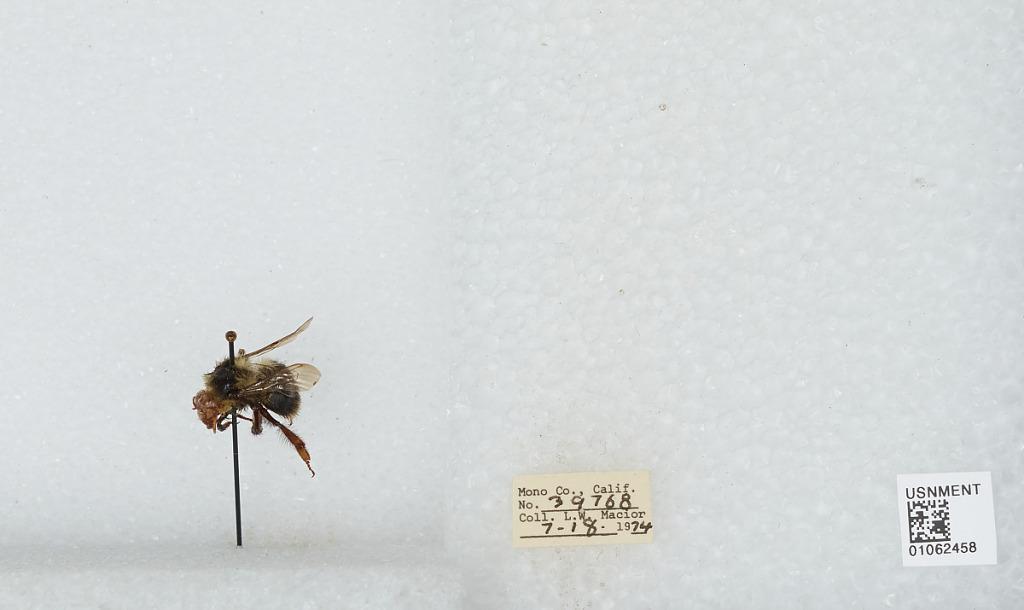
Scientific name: Bombus bifarius nearcticus
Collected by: L. Macior
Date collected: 1974-7-18
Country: United States
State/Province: California
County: Mono
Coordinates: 37.92, -118.87